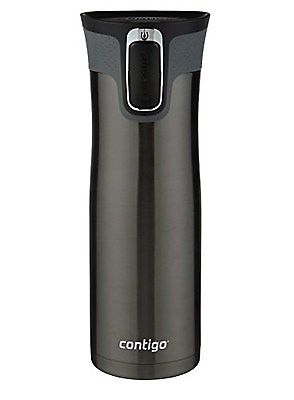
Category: mug